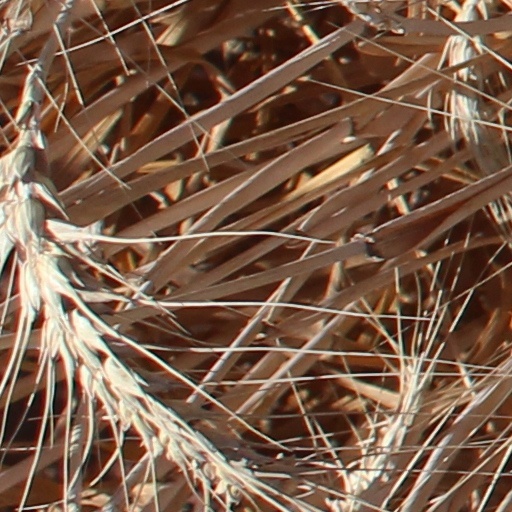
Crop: wheat